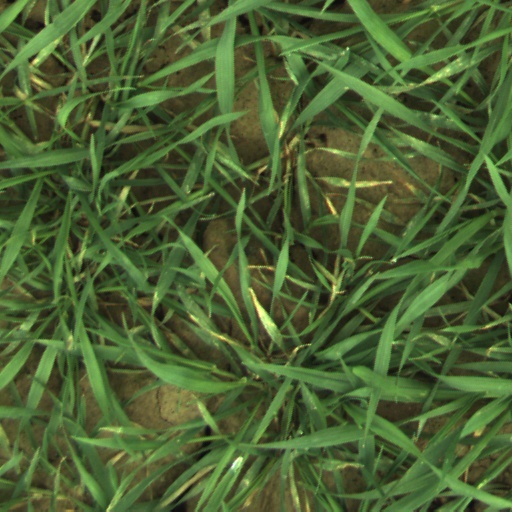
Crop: wheat